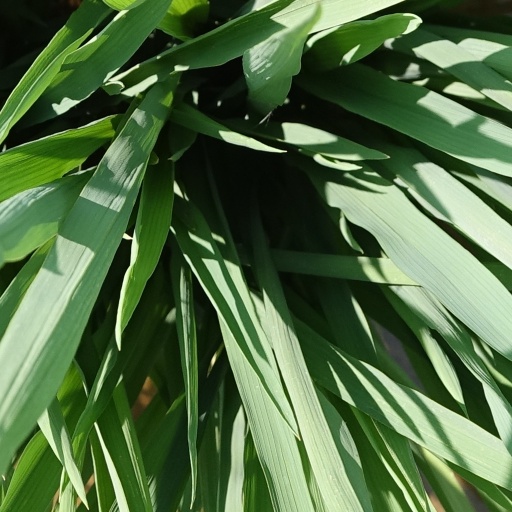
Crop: rice